Hazza bin Zayed Al Nahyan

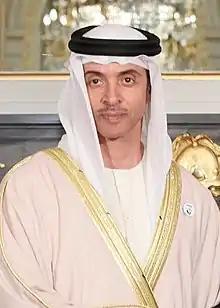
Hazza in 2019

Sheikh Hazza bin Zayed bin Sultan Al Nahyan (born 2 June 1965) is the younger brother of the President of the United Arab Emirates Sheikh Mohamed bin Zayed Al Nahyan, Ruler's Representative of Al Ain Region of the Emirate of Abu Dhabi, former National Security Advisor of the UAE and Deputy Chairman of Abu Dhabi Executive Council.